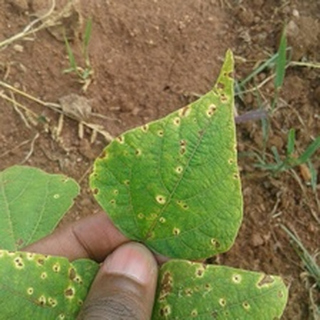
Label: bean_rust